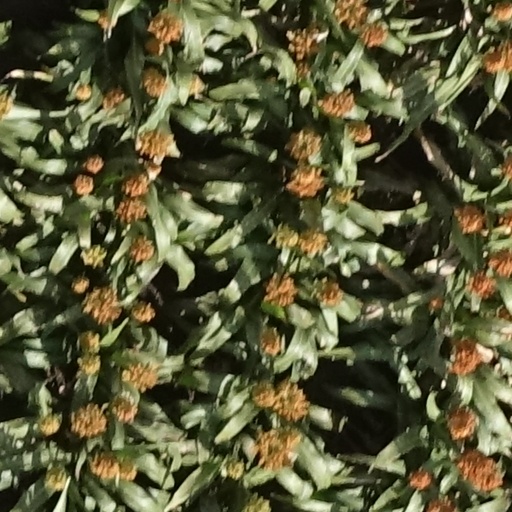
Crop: sorghum